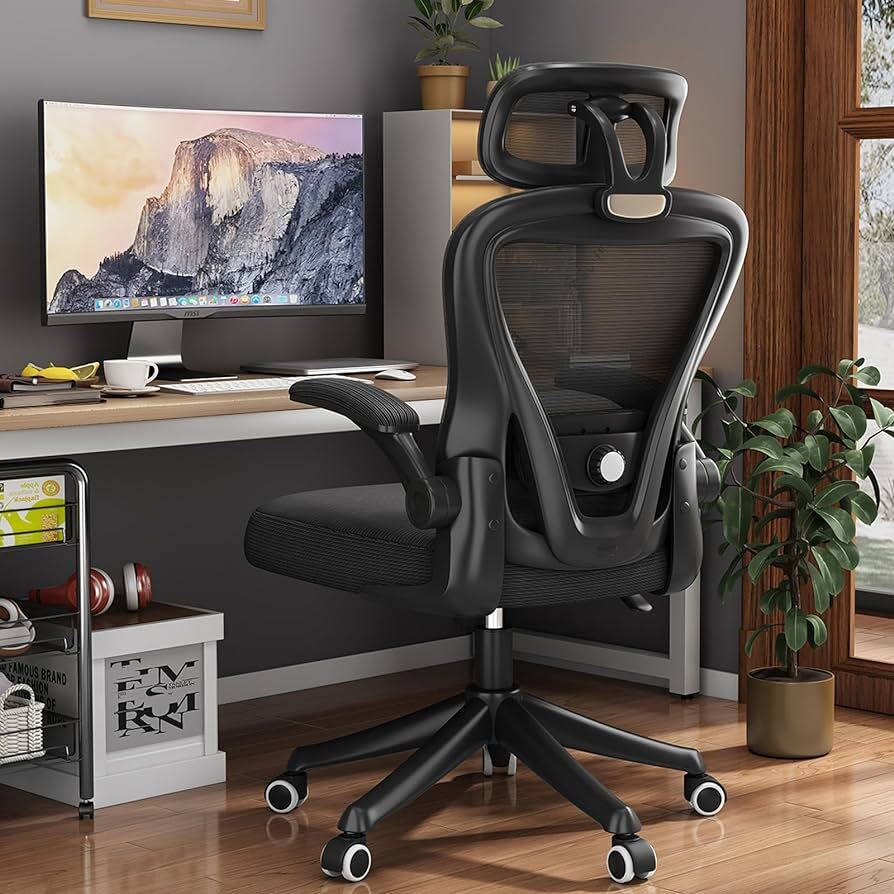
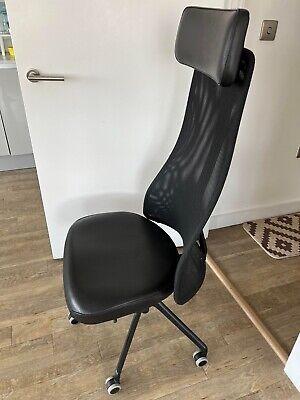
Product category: items_chair
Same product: no